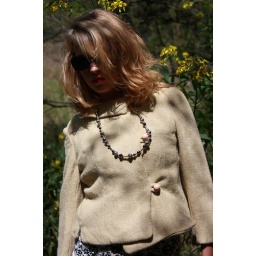
Toshia on the hill in a sand 60's jacket